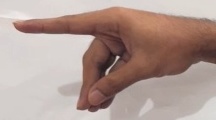
ASL sign: P